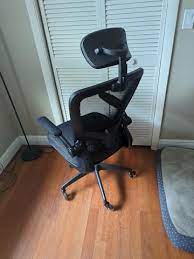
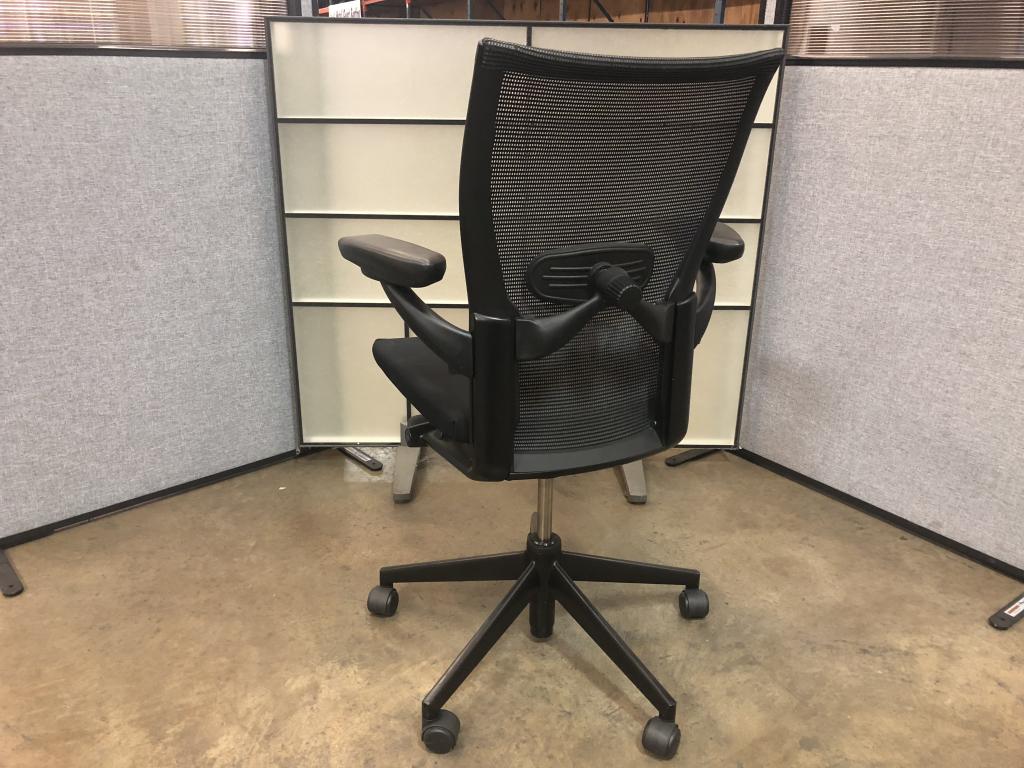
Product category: items_chair
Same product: no